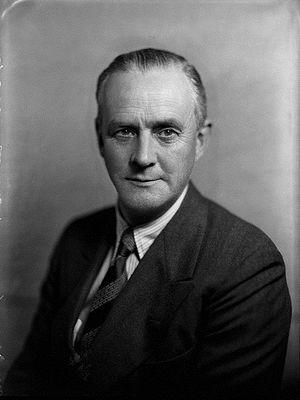
Des élections générales britanniques ont lieu le 23 février 1950 pour élire la 39ᵉ législature du Parlement du Royaume-Uni. L'Écosse élit 71 des 625 députés.
Les élections générales britanniques de 1950 se sont déroulées le 23 février. Le Parti travailliste de Clement Attlee conserve la majorité acquise aux élections de 1945, mais il ne dispose plus que d'une marge de cinq sièges. Pour bénéficier d'une meilleure avance, Attlee organise de nouvelles élections l’année suivante, qui aboutissent à la victoire des conservateurs.
Clement Davies est un homme politique britannique né le 19 février 1884 à Llanfyllin, au pays de Galles, et mort le 23 mars 1962 à Londres. Avocat de métier, il est le leader du Parti libéral de 1945 à 1956.